Cargoitalia

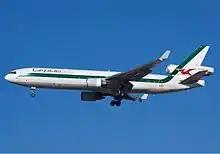
A Cargoitalia McDonnell Douglas MD-11F.

Cargoitalia S.p.A. was a cargo airline with its head office in the Avioport Logistics Park in Lonate Pozzolo, Province of Varese, Italy, near Milan. The airline had its registered office in Milan. It operated all-cargo scheduled and charter services from Italy to the Middle East, the Far East and North America. Its main base was Malpensa Airport.